Triumph TR7

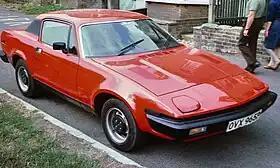
1975 Triumph TR7

The Triumph TR7 is a sports car that was manufactured in the United Kingdom from September 1974 to October 1981 by British Leyland Motor Corporation (BLMC), which changed its name to British Leyland (BL) in 1975. The car was launched in the United States in January 1975, with its UK home market debut in May 1976. The UK launch was delayed at least twice because of high demand for the vehicle in the US, with final sales of new TR7s continuing into 1982.